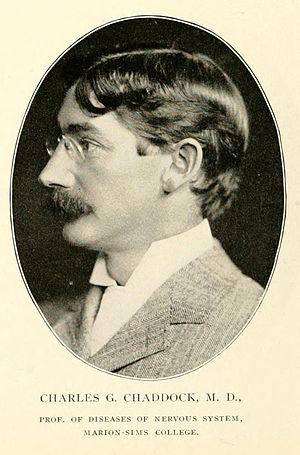
L'histoire de la bisexualité est divisée en deux parties, l'histoire pré-moderne et l'histoire contemporaine. L'histoire ancienne et médiévale de la bisexualité se compose d'anecdotes de comportements sexuels et de relations entre personnes de même sexe et de sexe différent. Une définition moderne de la bisexualité commence à prendre forme au milieu du XIXᵉ siècle au sein de trois catégories interconnectées: les catégories biologiques, psychiques et sexuelles. Dans la culture occidentale moderne, le terme bisexuel est d'abord défini de manière binaire comme une personne ayant une capacité d'attraction romantique ou sexuelle pour les hommes et les femmes. L'utilisation du mot bisexuel remonte au XIXᵉ siècle lorsque le psychologue allemand Richard von Krafft-Ebing utilise le mot bisexuel pour désigner le sexe des individus qui adoptent selon lui des comportements féminins et masculins. À partir des années 1970, la bisexualité en tant qu'orientation sexuelle distincte gagne en visibilité dans la littérature, le monde universitaire et l'activisme occidental.